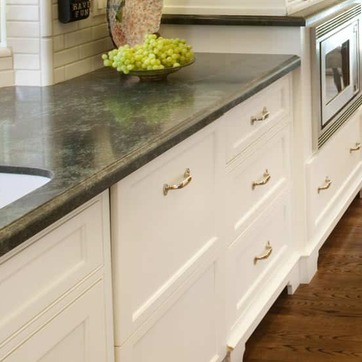
Material: metal